Chelsea Flower Show

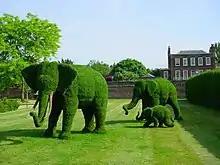
Topiary elephants at the Chelsea Flower Show 2014

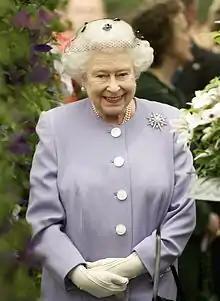
Queen Elizabeth II at the 2012 show

The Chelsea Flower Show is attended by 157,000 visitors each year (a number limited by the capacity of the ground), and all tickets must be purchased in advance. From 2005 the show was increased from four days to five, with the first two days only open to RHS members. The show is extensively covered on television by the BBC. An official DVD of the show is produced on behalf of the RHS by ONE TWO FOUR. Several members of the British royal family attend a preview of the show, as part of the royal patronage of the RHS. The area of land devoted to show gardens increased steadily between 1970 and 2000 and the show has become an important venue for watching trends. New plants are often launched at the show and the popularity of older varieties revived under the focus of the horticultural world.